October

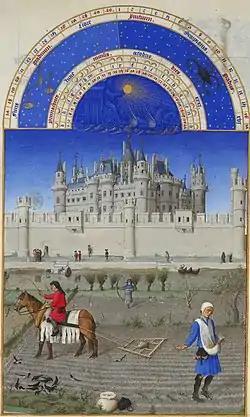
October, from the "Très Riches Heures du Duc de Berry"

The last two to three weeks in October (and, occasionally, the first week of November) are normally the only time of the year during which all of the "Big Four" major professional sports leagues in the U.S. and Canada schedule games; the National Basketball Association begins its preseason and about two weeks later starts the regular season, the National Hockey League is in the first month of its regular season, the National Football League is about halfway through its regular season, and Major League Baseball is in its postseason with the League Championship Series and World Series. Days on which all four leagues play are colloquially known as a sports equinox.